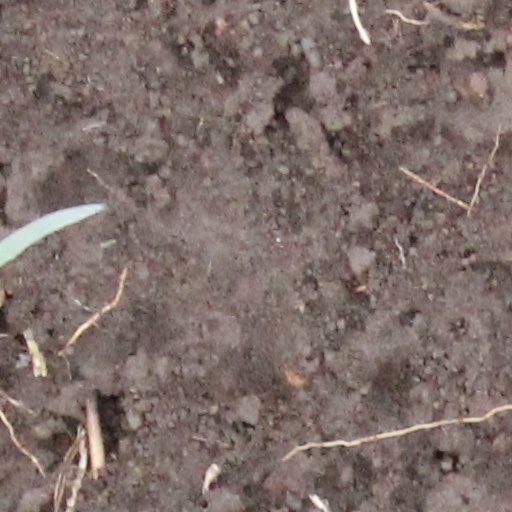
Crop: wheat